Salembaree

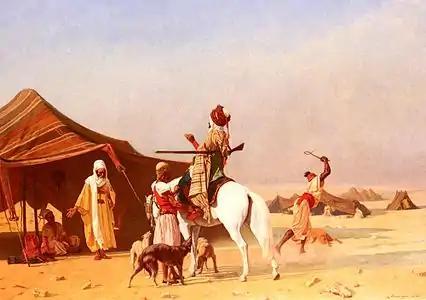
A tent from Boulanger's painting "C'est Un Emir".

Salembaree is an obsolete variant of cotton cloth that was a coase, stout and heavy fabric. It was made in the Indian subcontinent. The cloth was used for tents in India and Pakistan. Kathee was an alternative name for Salembaree. John Forbes Watson mentions these fabrics under the Canvas category in his work titled "Textile Manufactures and Costumes of the people of India."